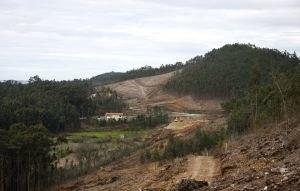
L'autoroute portugaise A32 relie l' à proximité de Carvalhos, à Oliveira de Azeméis en passant à proximité de Santa Maria da Feira et São João da Madeira. Elle a été mise en service le 10 octobre 2011.